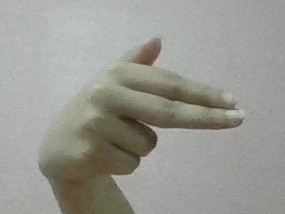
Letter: ghain